Logging truck

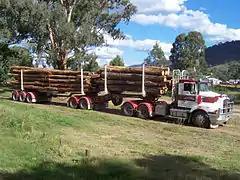
B double logging truck in Australia

The most convenient trees to cut down were those near waterways for easy transportation. As the supply dwindled and loggers had to go farther from water, they used teams of oxen or horses for hauling. These were superseded by steam-powered donkeys and locomotives. The final development was the logging truck.